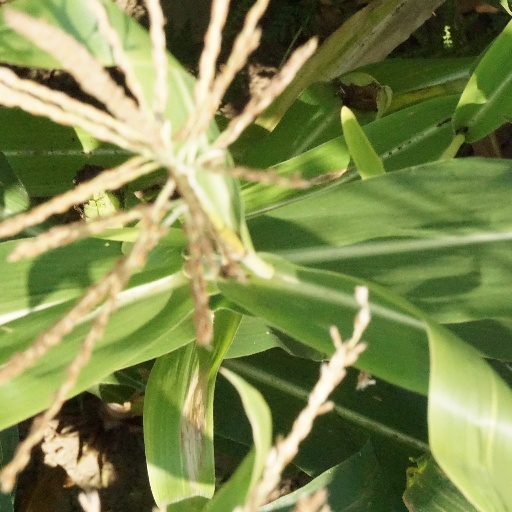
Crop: maize; corn